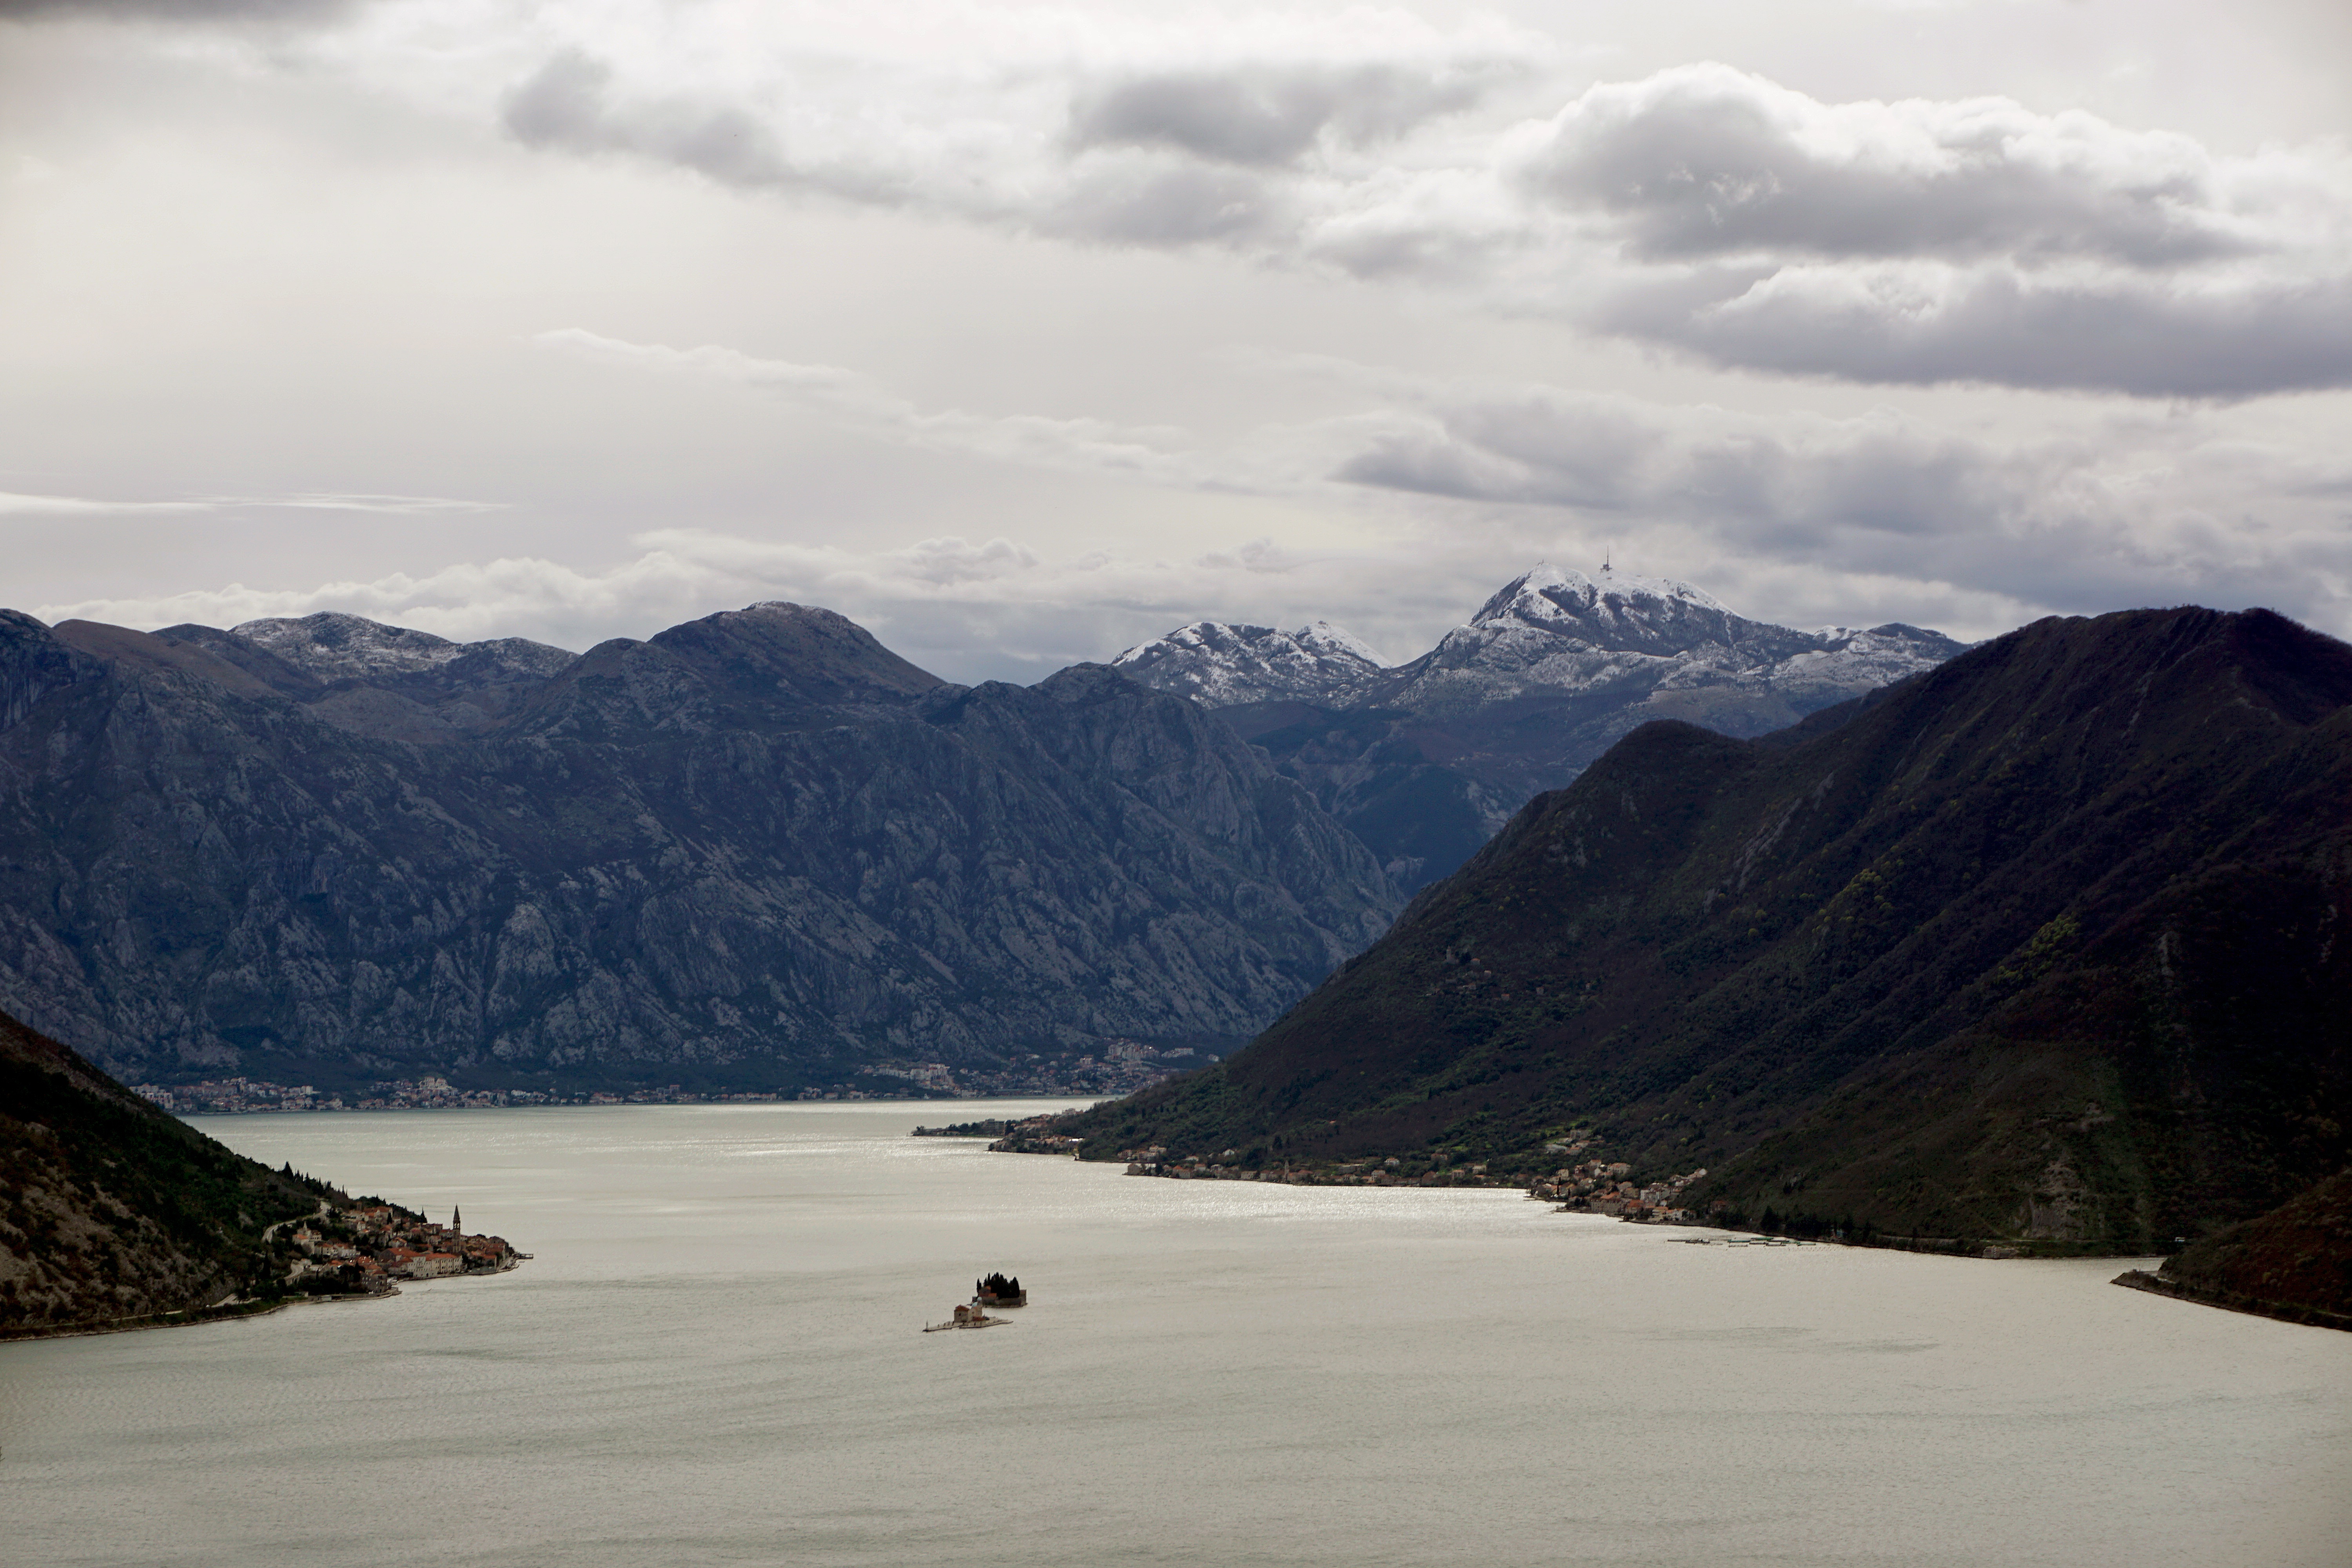
landscape, sea, mountain, snow, winter, cloud, lake, valley, mountain range, glacier, weather, loch, landform, geographical feature, mountainous landforms, glacial landform